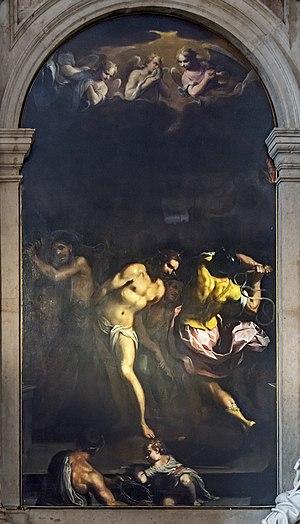
Claudio Ridolfi dit Claudio Véronèse est un peintre italien de la Renaissance qui a été actif principalement à Rome, Venise et Urbino.
L'église Sant'Anastasia est une église gothique dominicaine située dans la vieille ville de Vérone en Italie, près du pont de pierre.